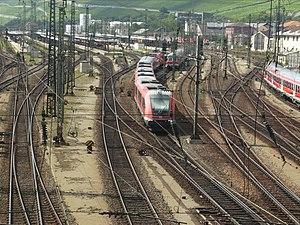
La gare centrale de Wurtzbourg est une gare ferroviaire allemande, située au centre-ville de Wurtzbourg dans le land de la Bavière.